Operation Hisul

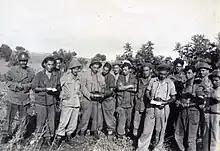
Troops from the Alexandroni brigade

Facing a dire situation, chief of staff of the 6th Battalion Gamal Abdel Nasser requested help from the command at al-Faluja several times; notably, after the failed counterattack he launched to retake the Hill of the Three Trees had failed. Amid the confusion, officer Wahid Goda Ramadan volunteered to go Iraq al-Manshiyya with a mechanized force. Commander Sayed Taha approved it as the Egyptian forces recovered. An armored convoy of twelve was organized in al-Faluja with an infantry company.